Guido Imbens

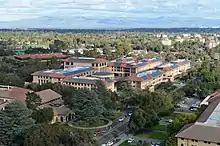
The Stanford Graduate School of Business, where Imbens has taught since 2012

Imbens is a fellow of the Econometric Society (2001) and the American Academy of Arts and Sciences (2009). Imbens was elected to the Royal Netherlands Academy of Arts and Sciences as a foreign member in 2017. He was elected as a Fellow of the American Statistical Association in 2020.